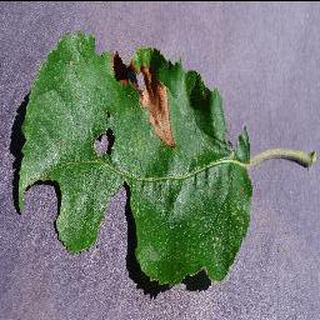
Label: apple_black_rot